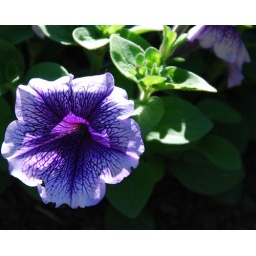
a small purple and white flower in the Government House gardens - photographed on Open Day